Kongorong, South Australia

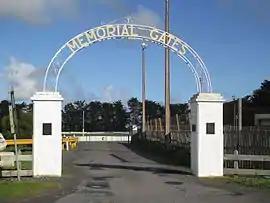
Kongorong memorial gates

Kongorong is a locality in the Australian state of South Australia located southwest of Mount Gambier. It has an Australian rules football team and netball team. Kongorong Primary School had 61 students in 2010.